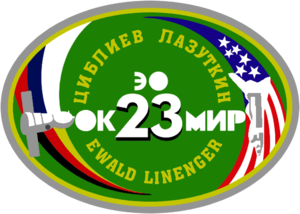
Soyouz TM-25 est une mission spatiale russe, ayant conduit son équipage vers la station Mir où elle séjourné six mois, de février à août 1997.
Alexandre Ivanovitch Lazoutkine, né le 30 octobre 1957, est un cosmonaute russe.
Vassili Vassilievitch Tsibliev est un cosmonaute russe, né le 20 février 1954 dans le village d'Orekhovka, en RSS d'Ukraine.